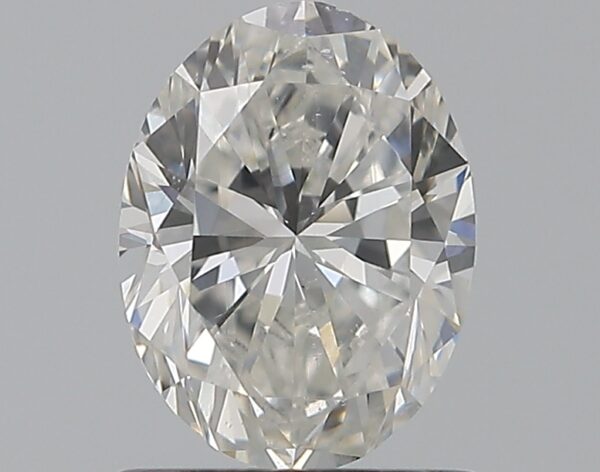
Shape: oval
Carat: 0.9
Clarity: SI1
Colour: F
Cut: VG
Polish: EX
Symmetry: GD
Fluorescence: N
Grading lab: GIA
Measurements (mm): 7.17 x 5.4 x 3.54